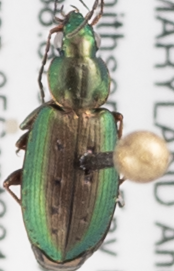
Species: Agonum octopunctatum
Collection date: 2019-09-05
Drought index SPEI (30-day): -1.45
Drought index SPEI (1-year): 1.082
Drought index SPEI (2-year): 1.546